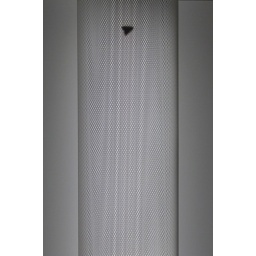
I spotted him in BW's Math &amp;amp; Computer Science building when I laid my head back in my chair to rest.